Antonia Lottner

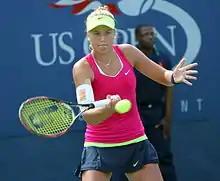
Lottner in 2012

In June 2017, Lottner won her first WTA Tour match in s-Hertogenbosch, Netherlands. As a qualifier she upset then-world No. 6, Dominika Cibulková, in the first round.